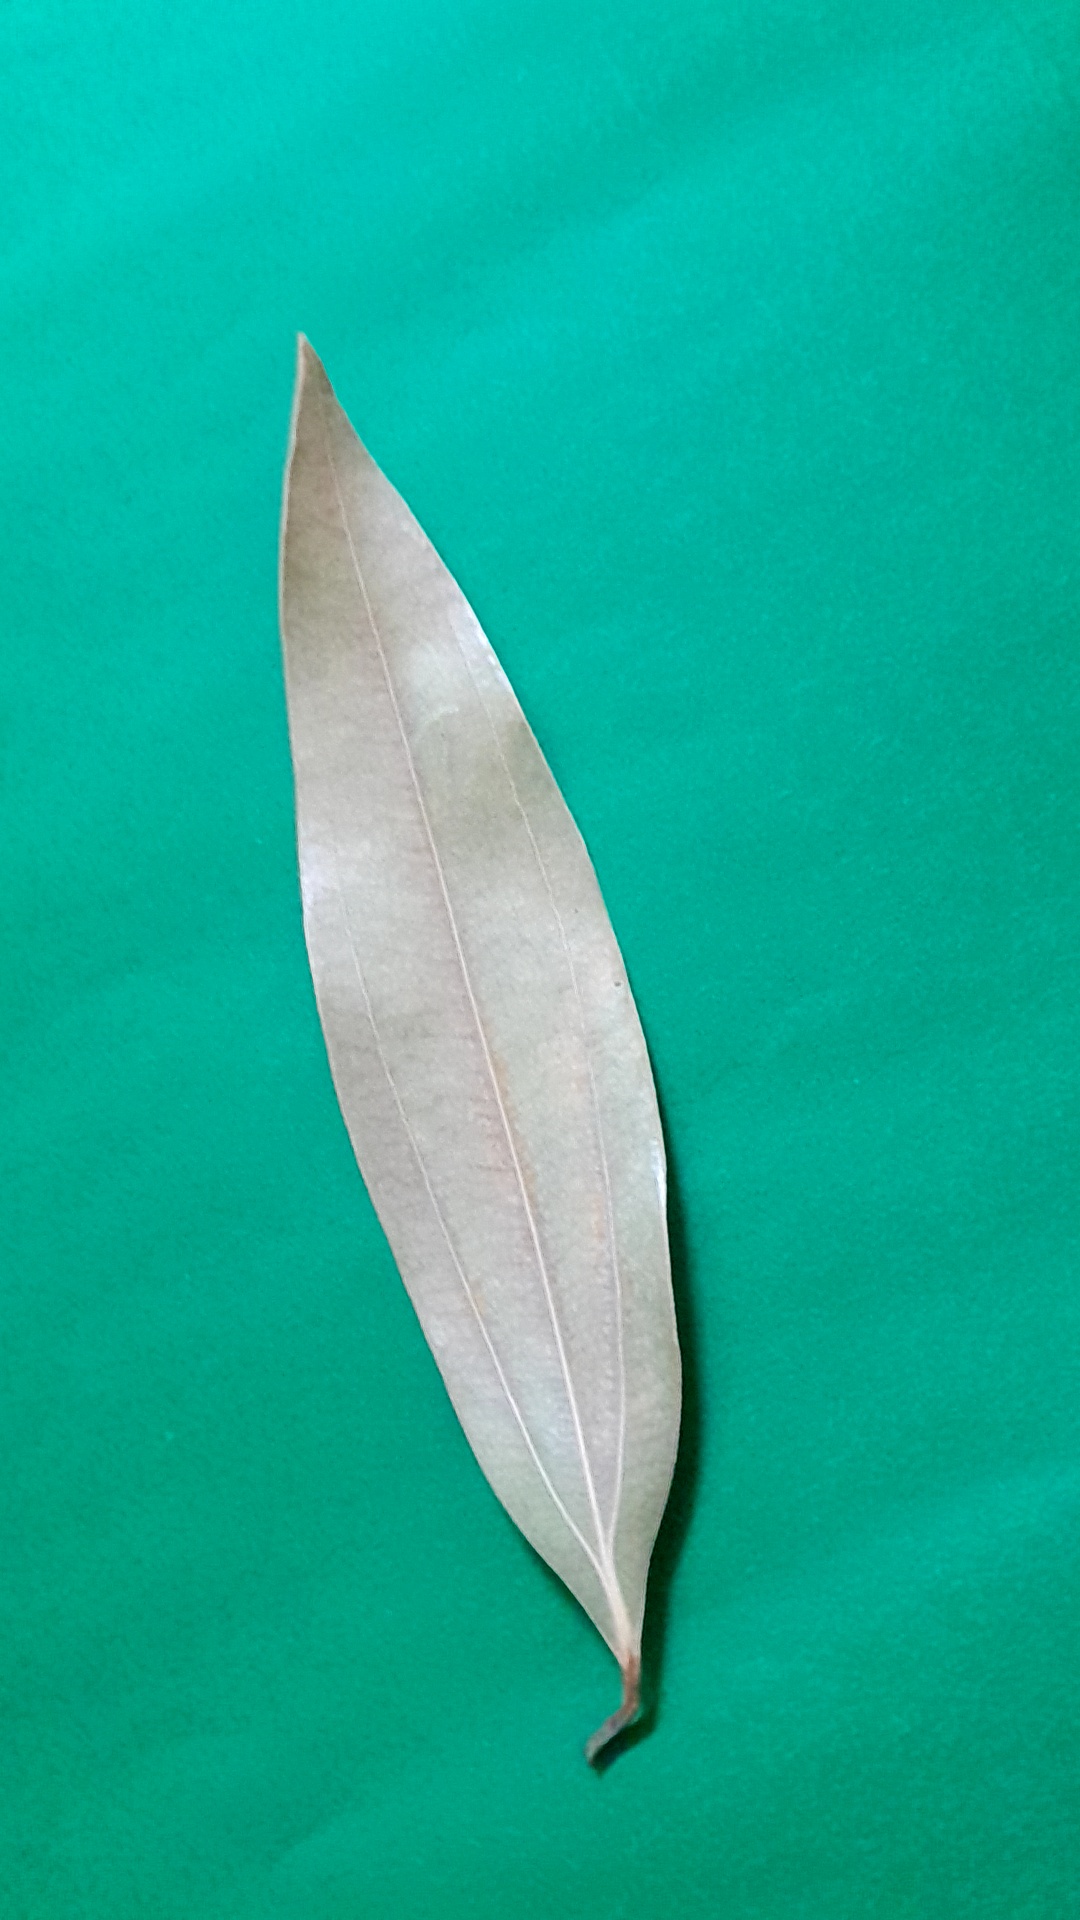
Label: Dry Leaf